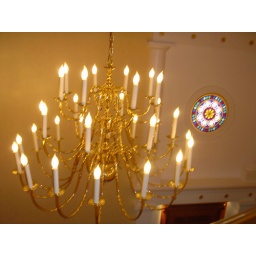
Chandelier and stained glass over front door